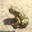
Label: frog